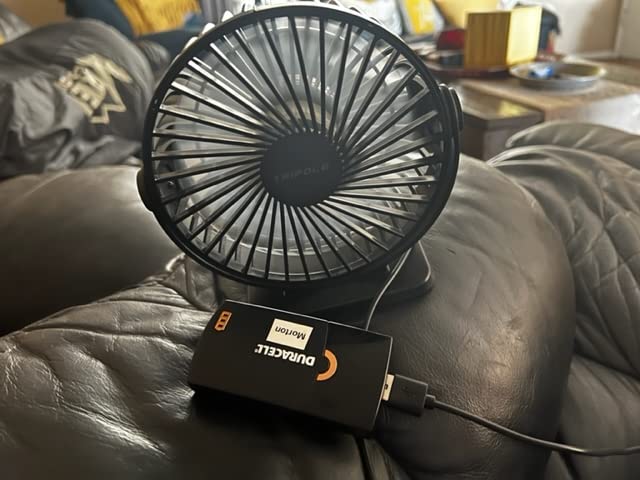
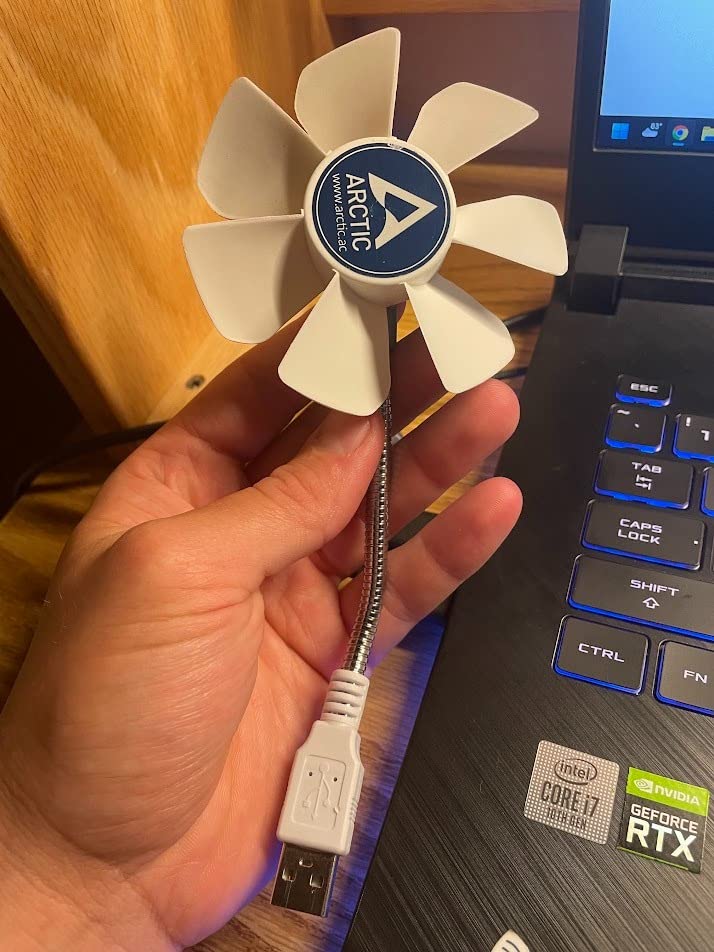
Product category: fan
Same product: no